Spanish–American War

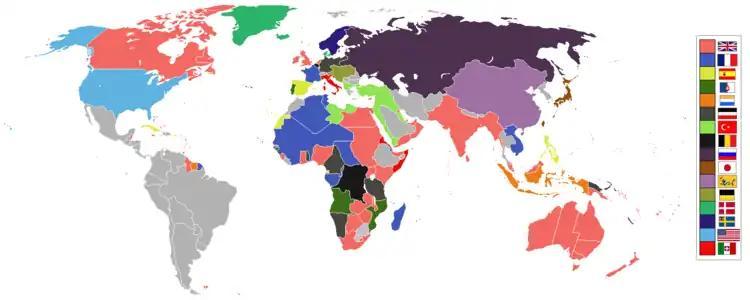
World empires and colonies 1898. In yellow Spain and in light blue United States.

The combined problems arising from the Peninsular War (1807–1814), the loss of most of its colonies in the Americas in the early 19th-century Spanish American wars of independence, and three Carlist Wars (1832–1876) marked a low point for Spanish colonialism. Liberal Spanish elites like Antonio Cánovas del Castillo and Emilio Castelar offered new interpretations of the concept of "empire" to dovetail with the emerging Spanish nationalism. Cánovas made clear in an address to the University of Madrid in 1882 his view of the Spanish nation as based on shared cultural and linguistic elements—on both sides of the Atlantic—that tied Spain's territories together.